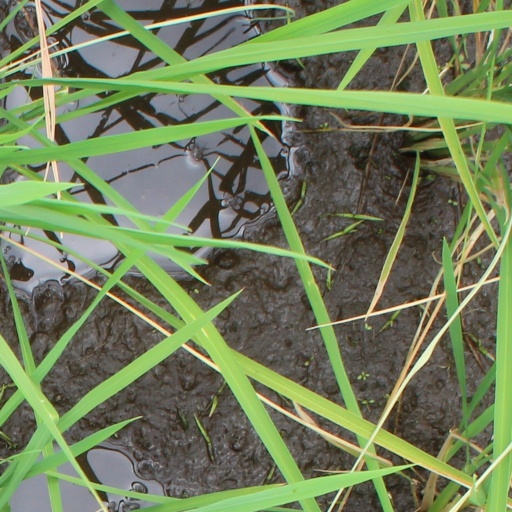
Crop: rice